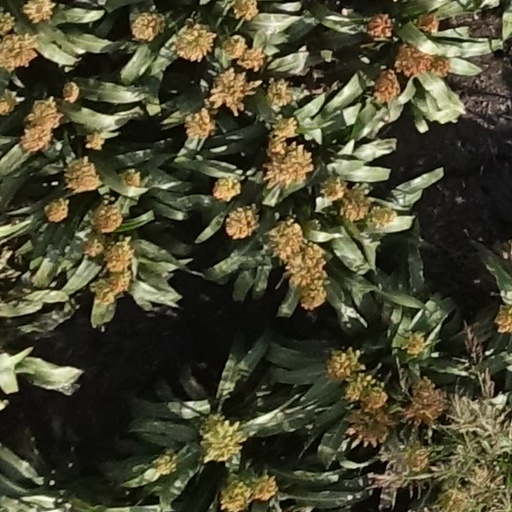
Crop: sorghum